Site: saxony
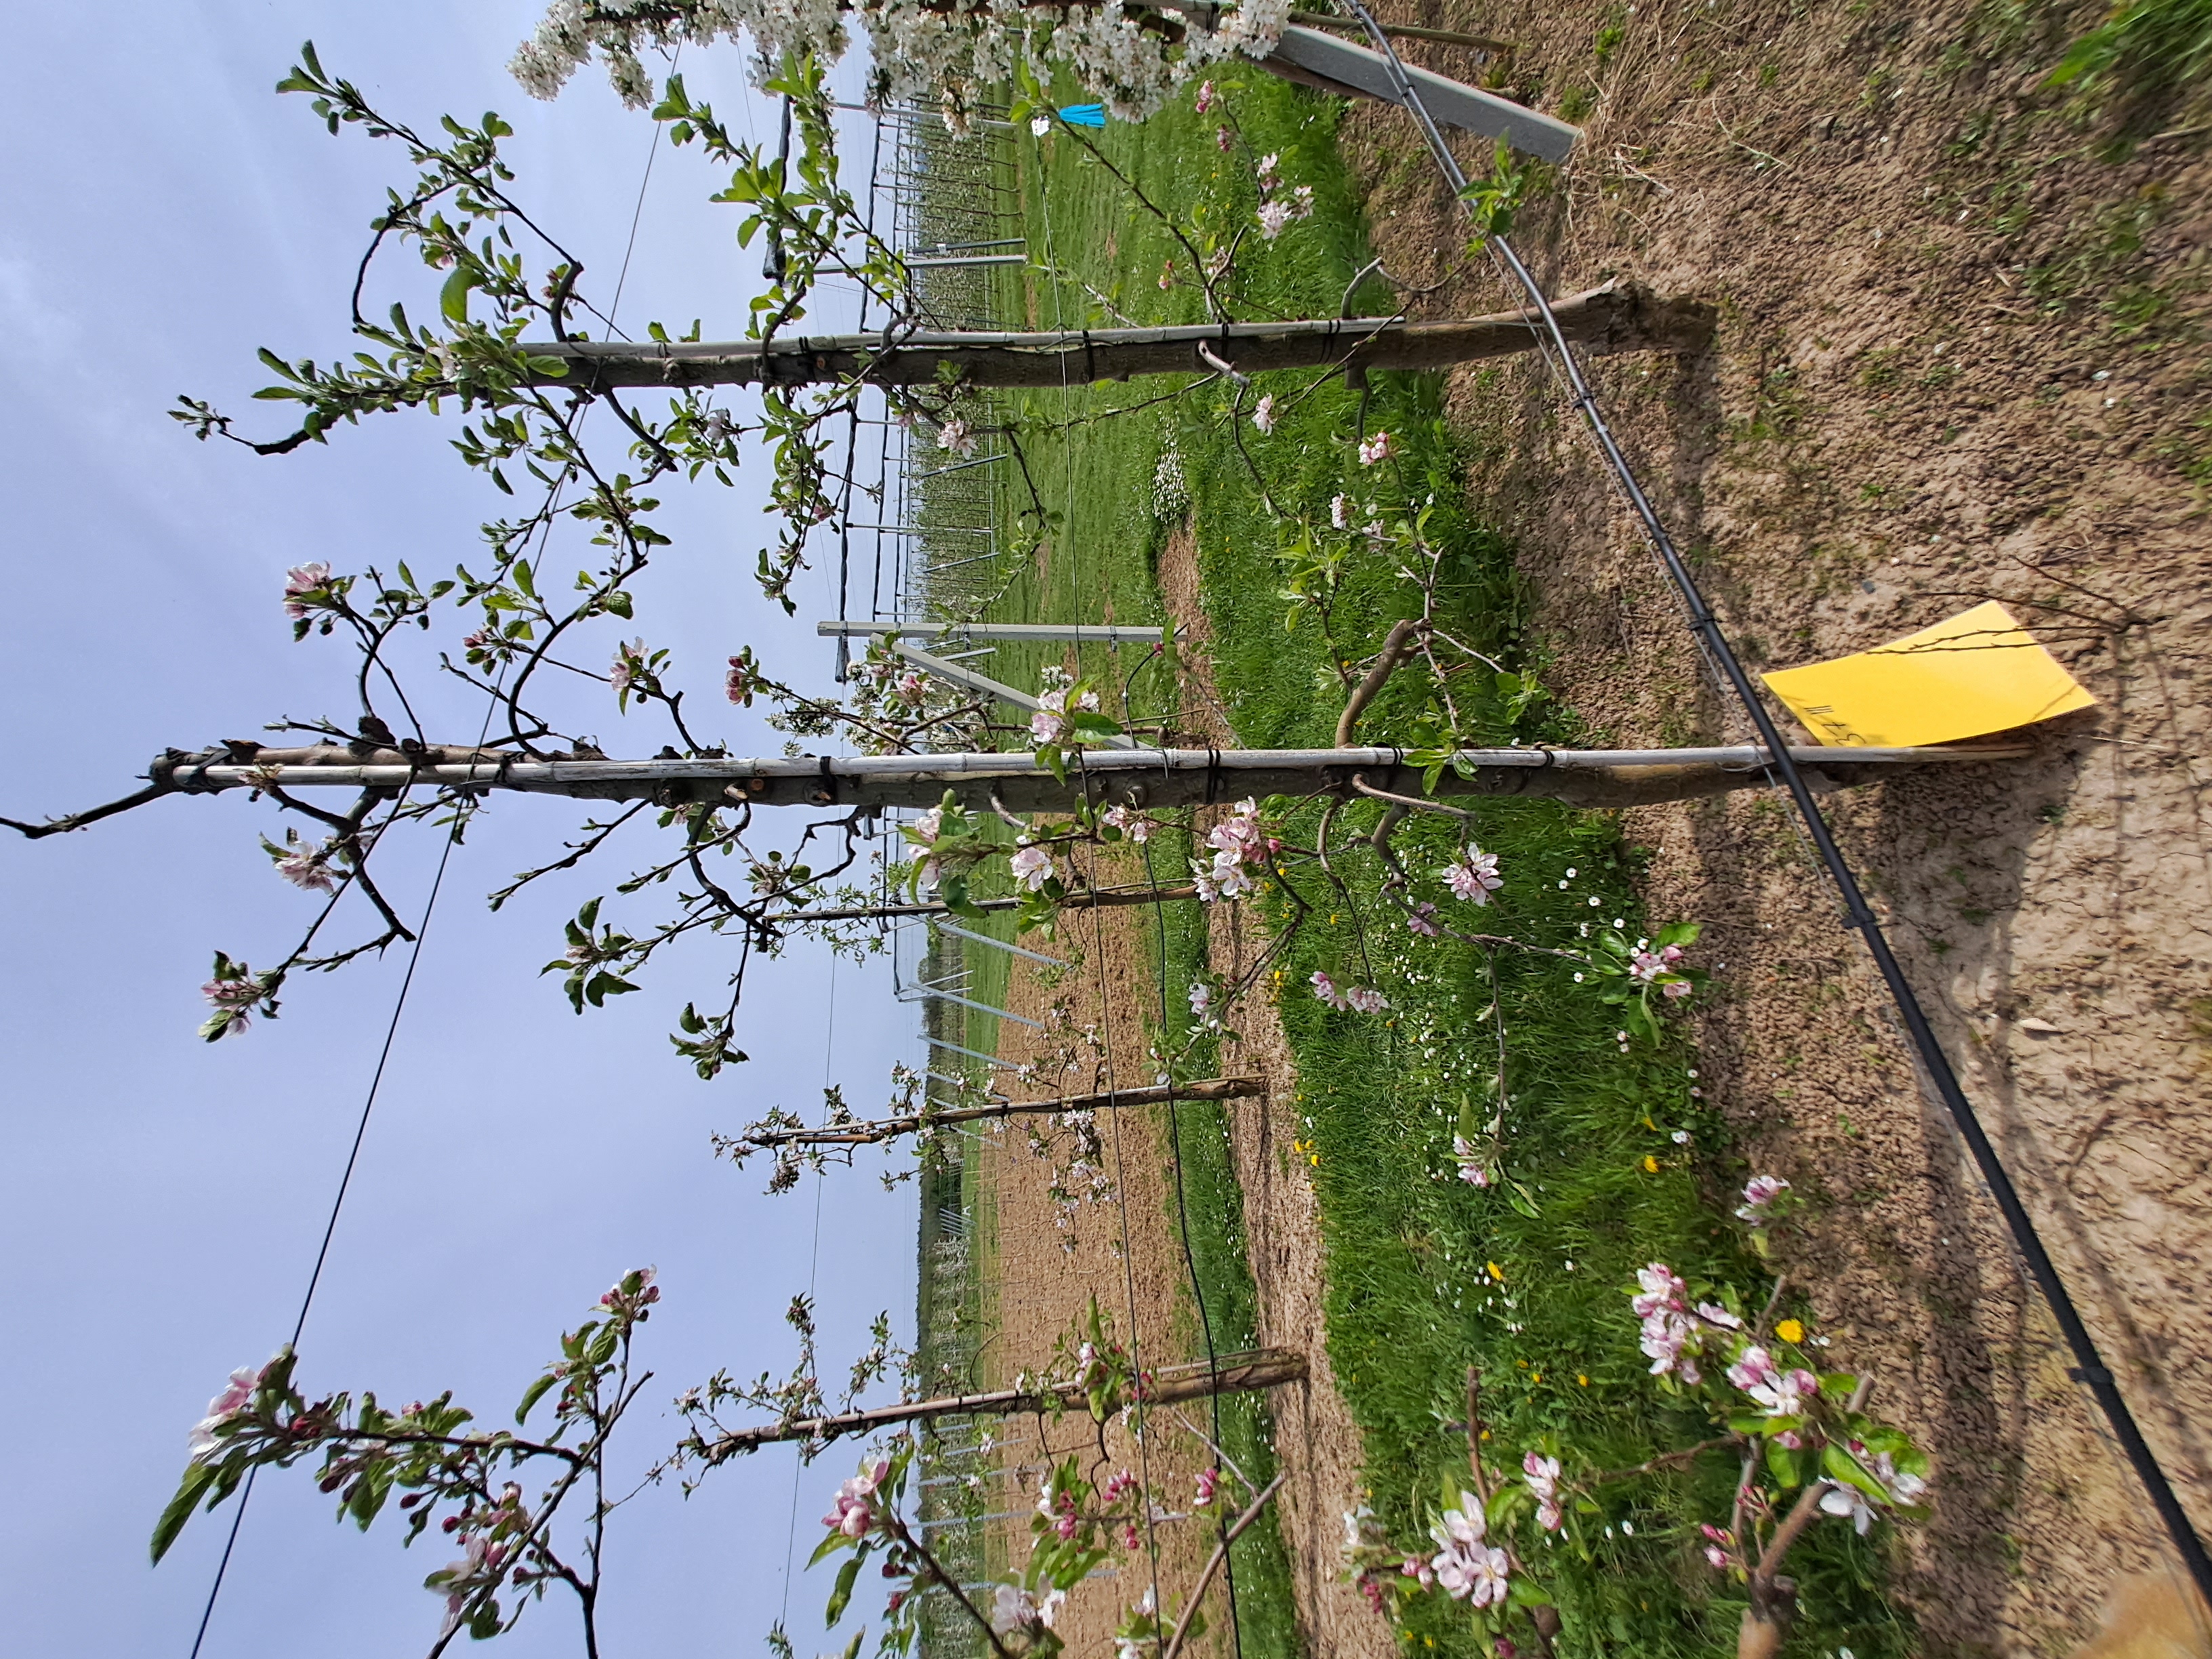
Growth stage (BBCH 65): Flowering